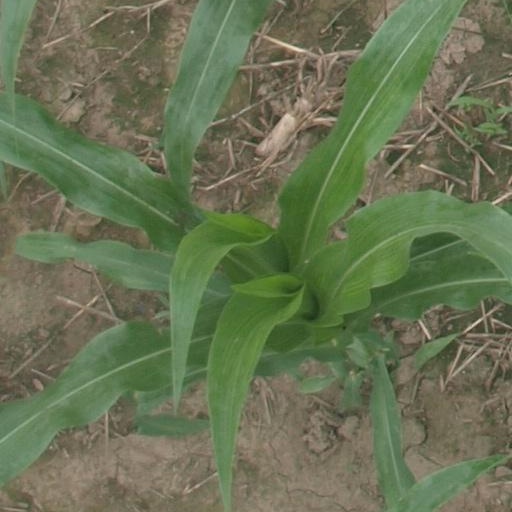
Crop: maize; corn